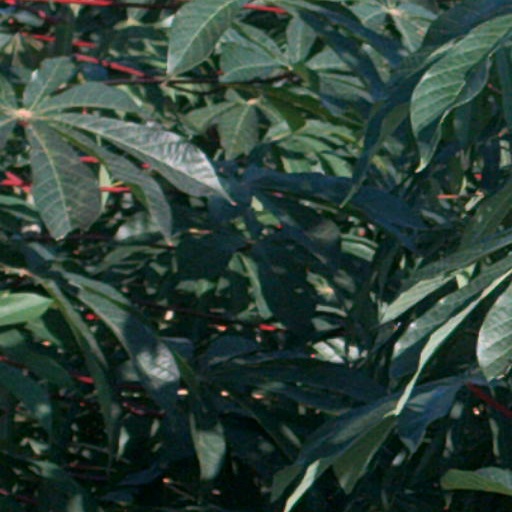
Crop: cassava